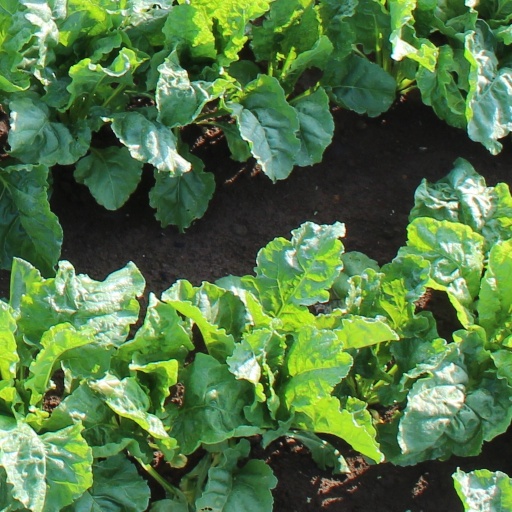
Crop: sugar beet